Alvin Joseph Downing

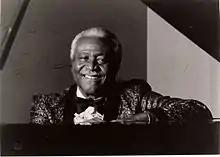
Alvin Joseph Downing at the piano

Alvin Joseph Downing (1916–2000) was the founder of the Al Downing Tampa Bay Jazz Association. An influential jazz musician and teacher, Downing made significant contributions to the African-American jazz community in Florida. He became the first African-American Commissioner of the St. Petersburg Housing Authority in Florida, as well as the first African American to play in the St. Petersburg Symphony Orchestra.